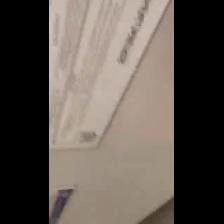
Label: NonHuman